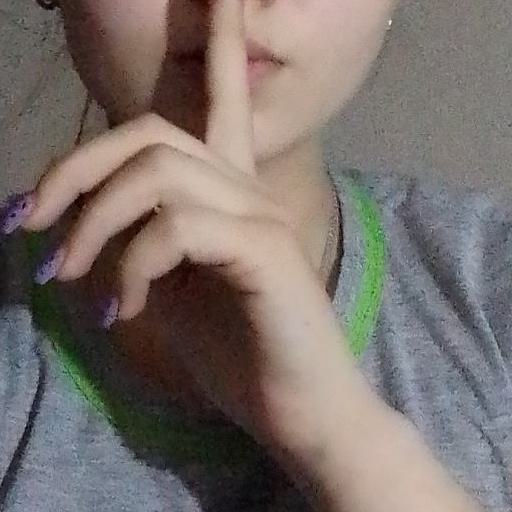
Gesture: mute